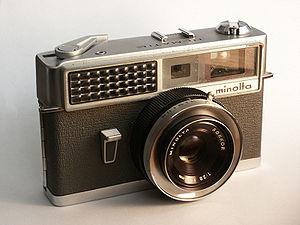
Hi-Matic était le nom d'une série d'appareils photographiques 35 mm fabriquée par Minolta. Le premier Hi-Matic date de 1962, il a été le premier appareil photo Minolta à posséder un réglage automatique de l'exposition et a eu son moment de gloire quand une version a été utilisée dans l'espace par John Glenn en 1962.